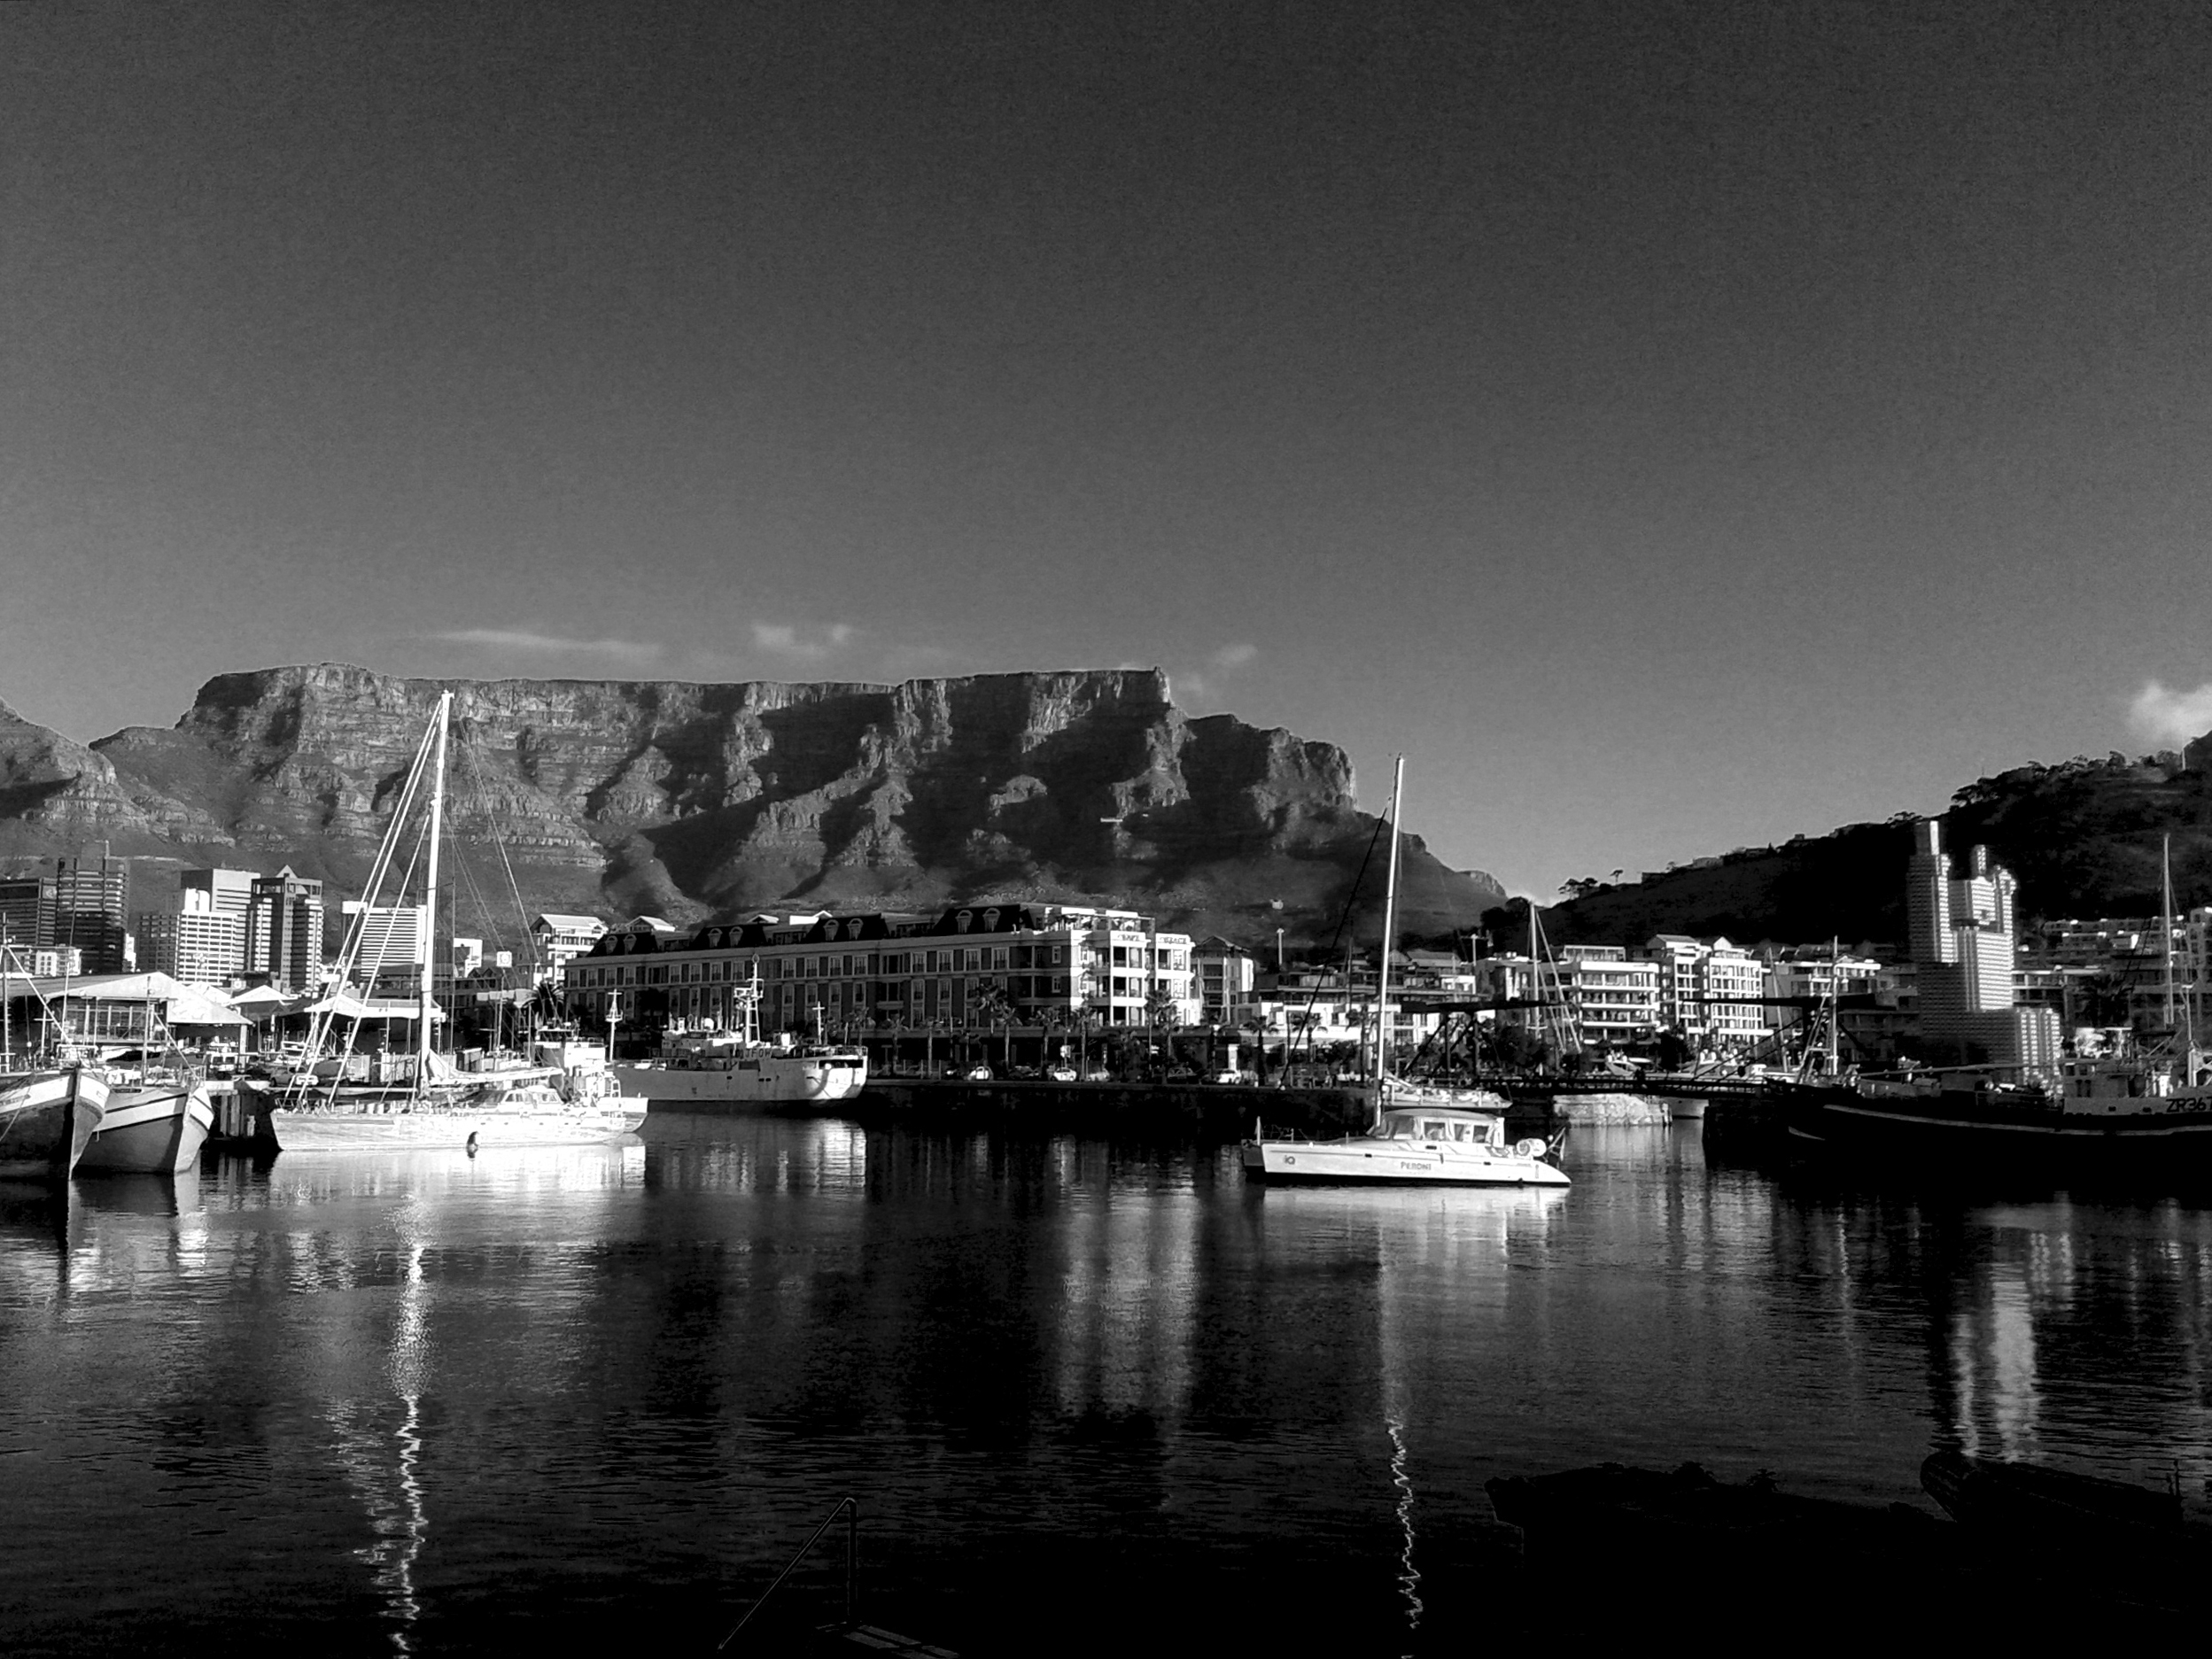
sea, dock, black and white, skyline, night, photography, cityscape, dusk, evening, reflection, africa, darkness, marina, monochrome, bw, blackandwhite, blackwhite, sw, schwarzweiss, schwarzweis, southafrica, afrika, schwarzweissfotografie, schwarzweisfotografie, capetown, kapstadt, s dafrika, monochrome photography